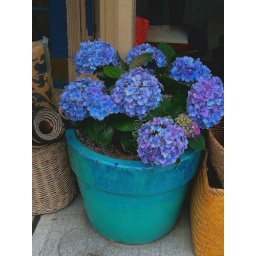
beautiful blue hydrangea in a turquoise pot